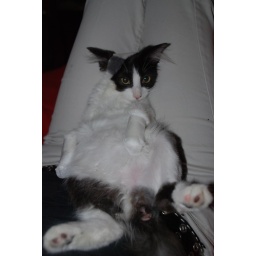
Looking like a chicken ready to go in the oven